Aashayein foundation

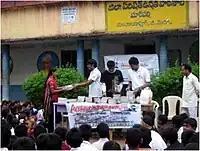
Pustaka Abhiyana

Most of the underprivileged children cannot afford notebooks and other stationery material. As a result, they have little or no exposure to writing or reading or both. The organization believes this to be one of the major reasons for children unable maintain their interest in classes or practice what is learnt at school, causing in drop-outs. Pustaka Abhiyana is about ensuring that each and every child has access to basic writing material for their education. This project is mainly aimed at rural schools.